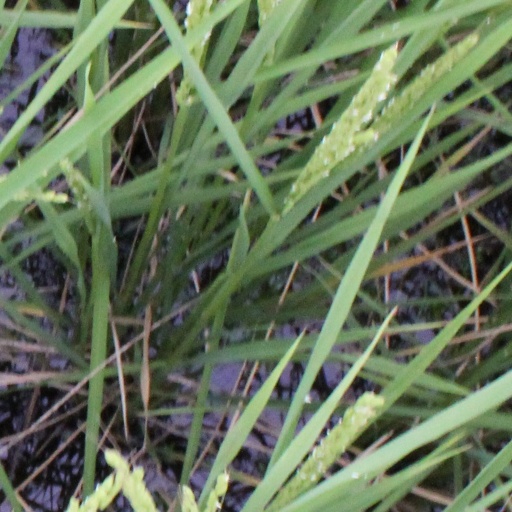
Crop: rice